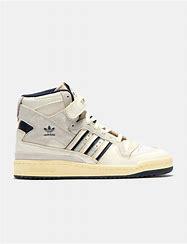
Brand: adidas
Model: originals Adidas Originals Forum 84